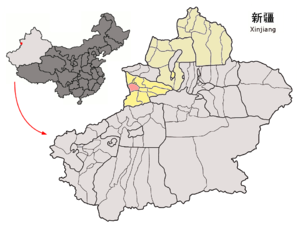
Le xian autonome xibe de Qapqal est un district administratif de la région autonome du Xinjiang en Chine. Il est placé sous la juridiction de la préfecture autonome kazakhe d'Ili.